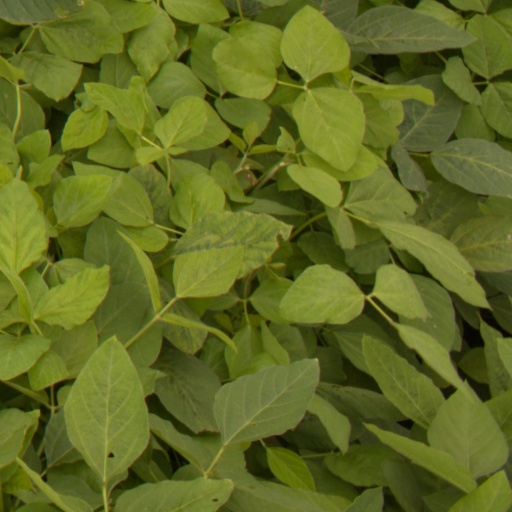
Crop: soybean